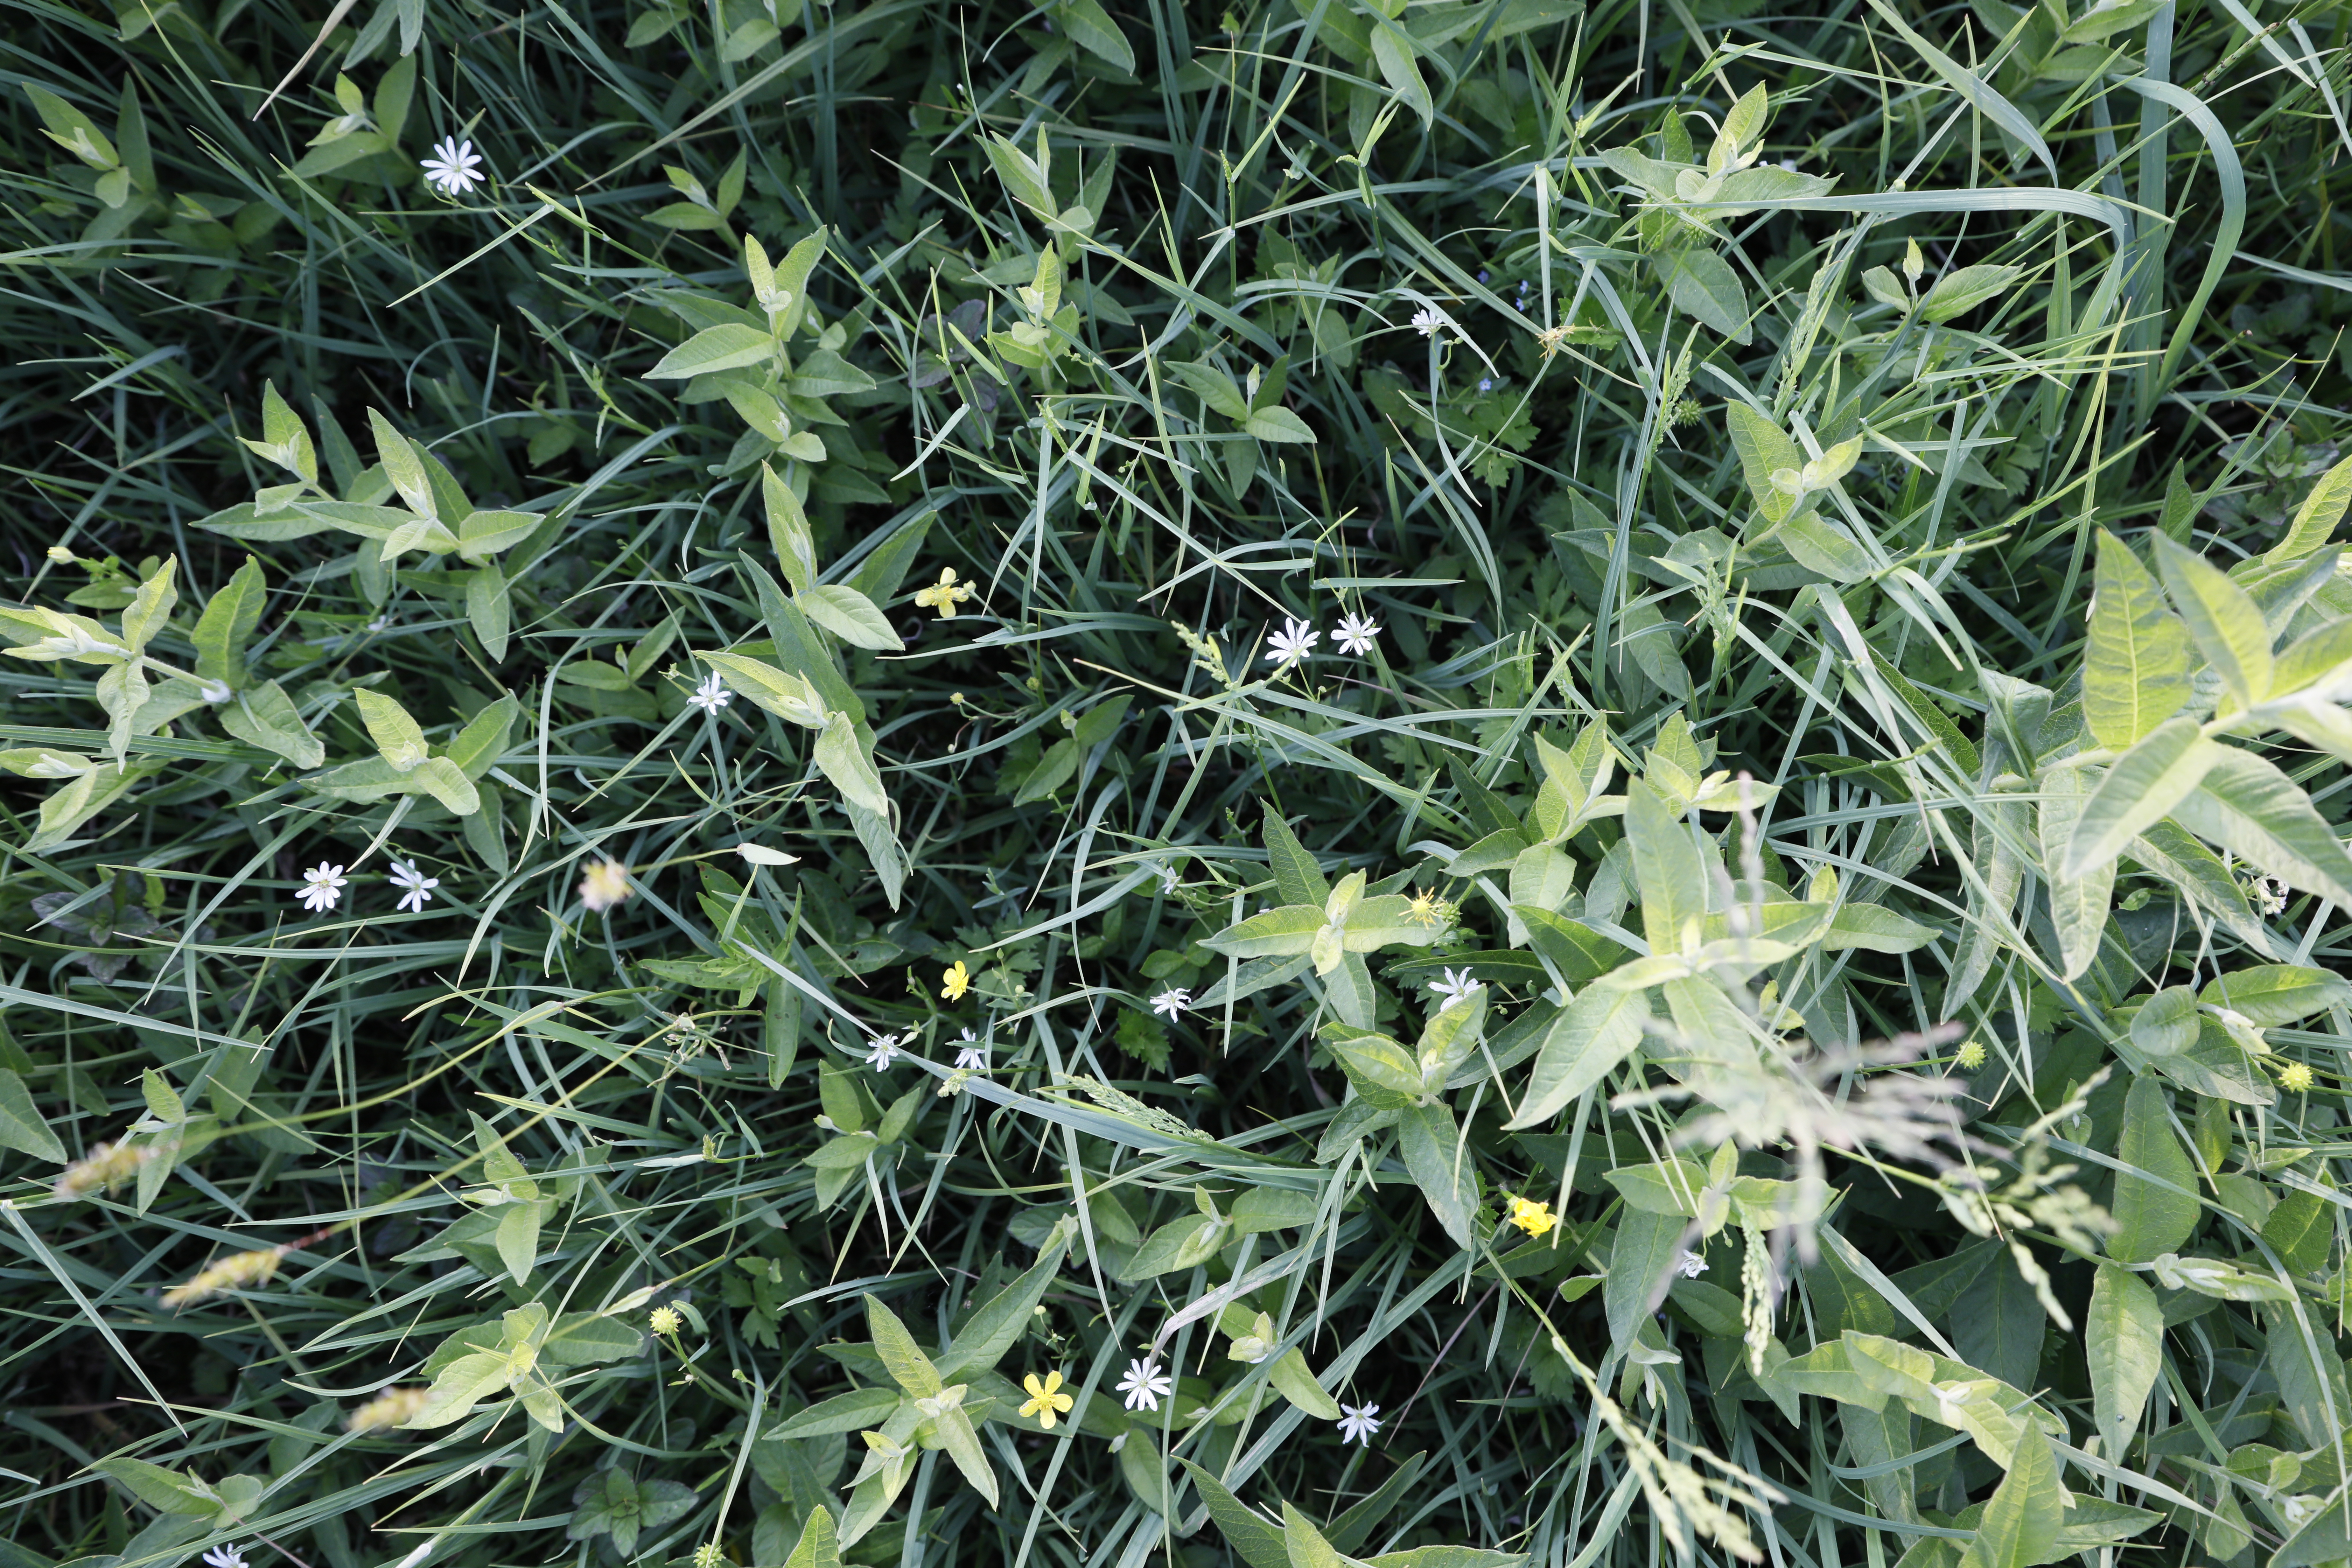
Plant species: Stellaria palustris, Ranunculus flammula